Strathmiglo Town House

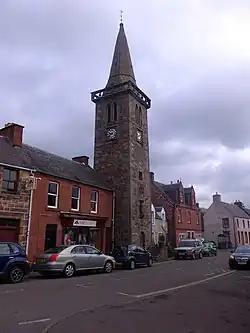
Strathmiglo Town House

Strathmiglo Town House is a municipal structure in the High Street, Strathmiglo, Fife, Scotland. The structure, which is now disused, is a Category A listed building.